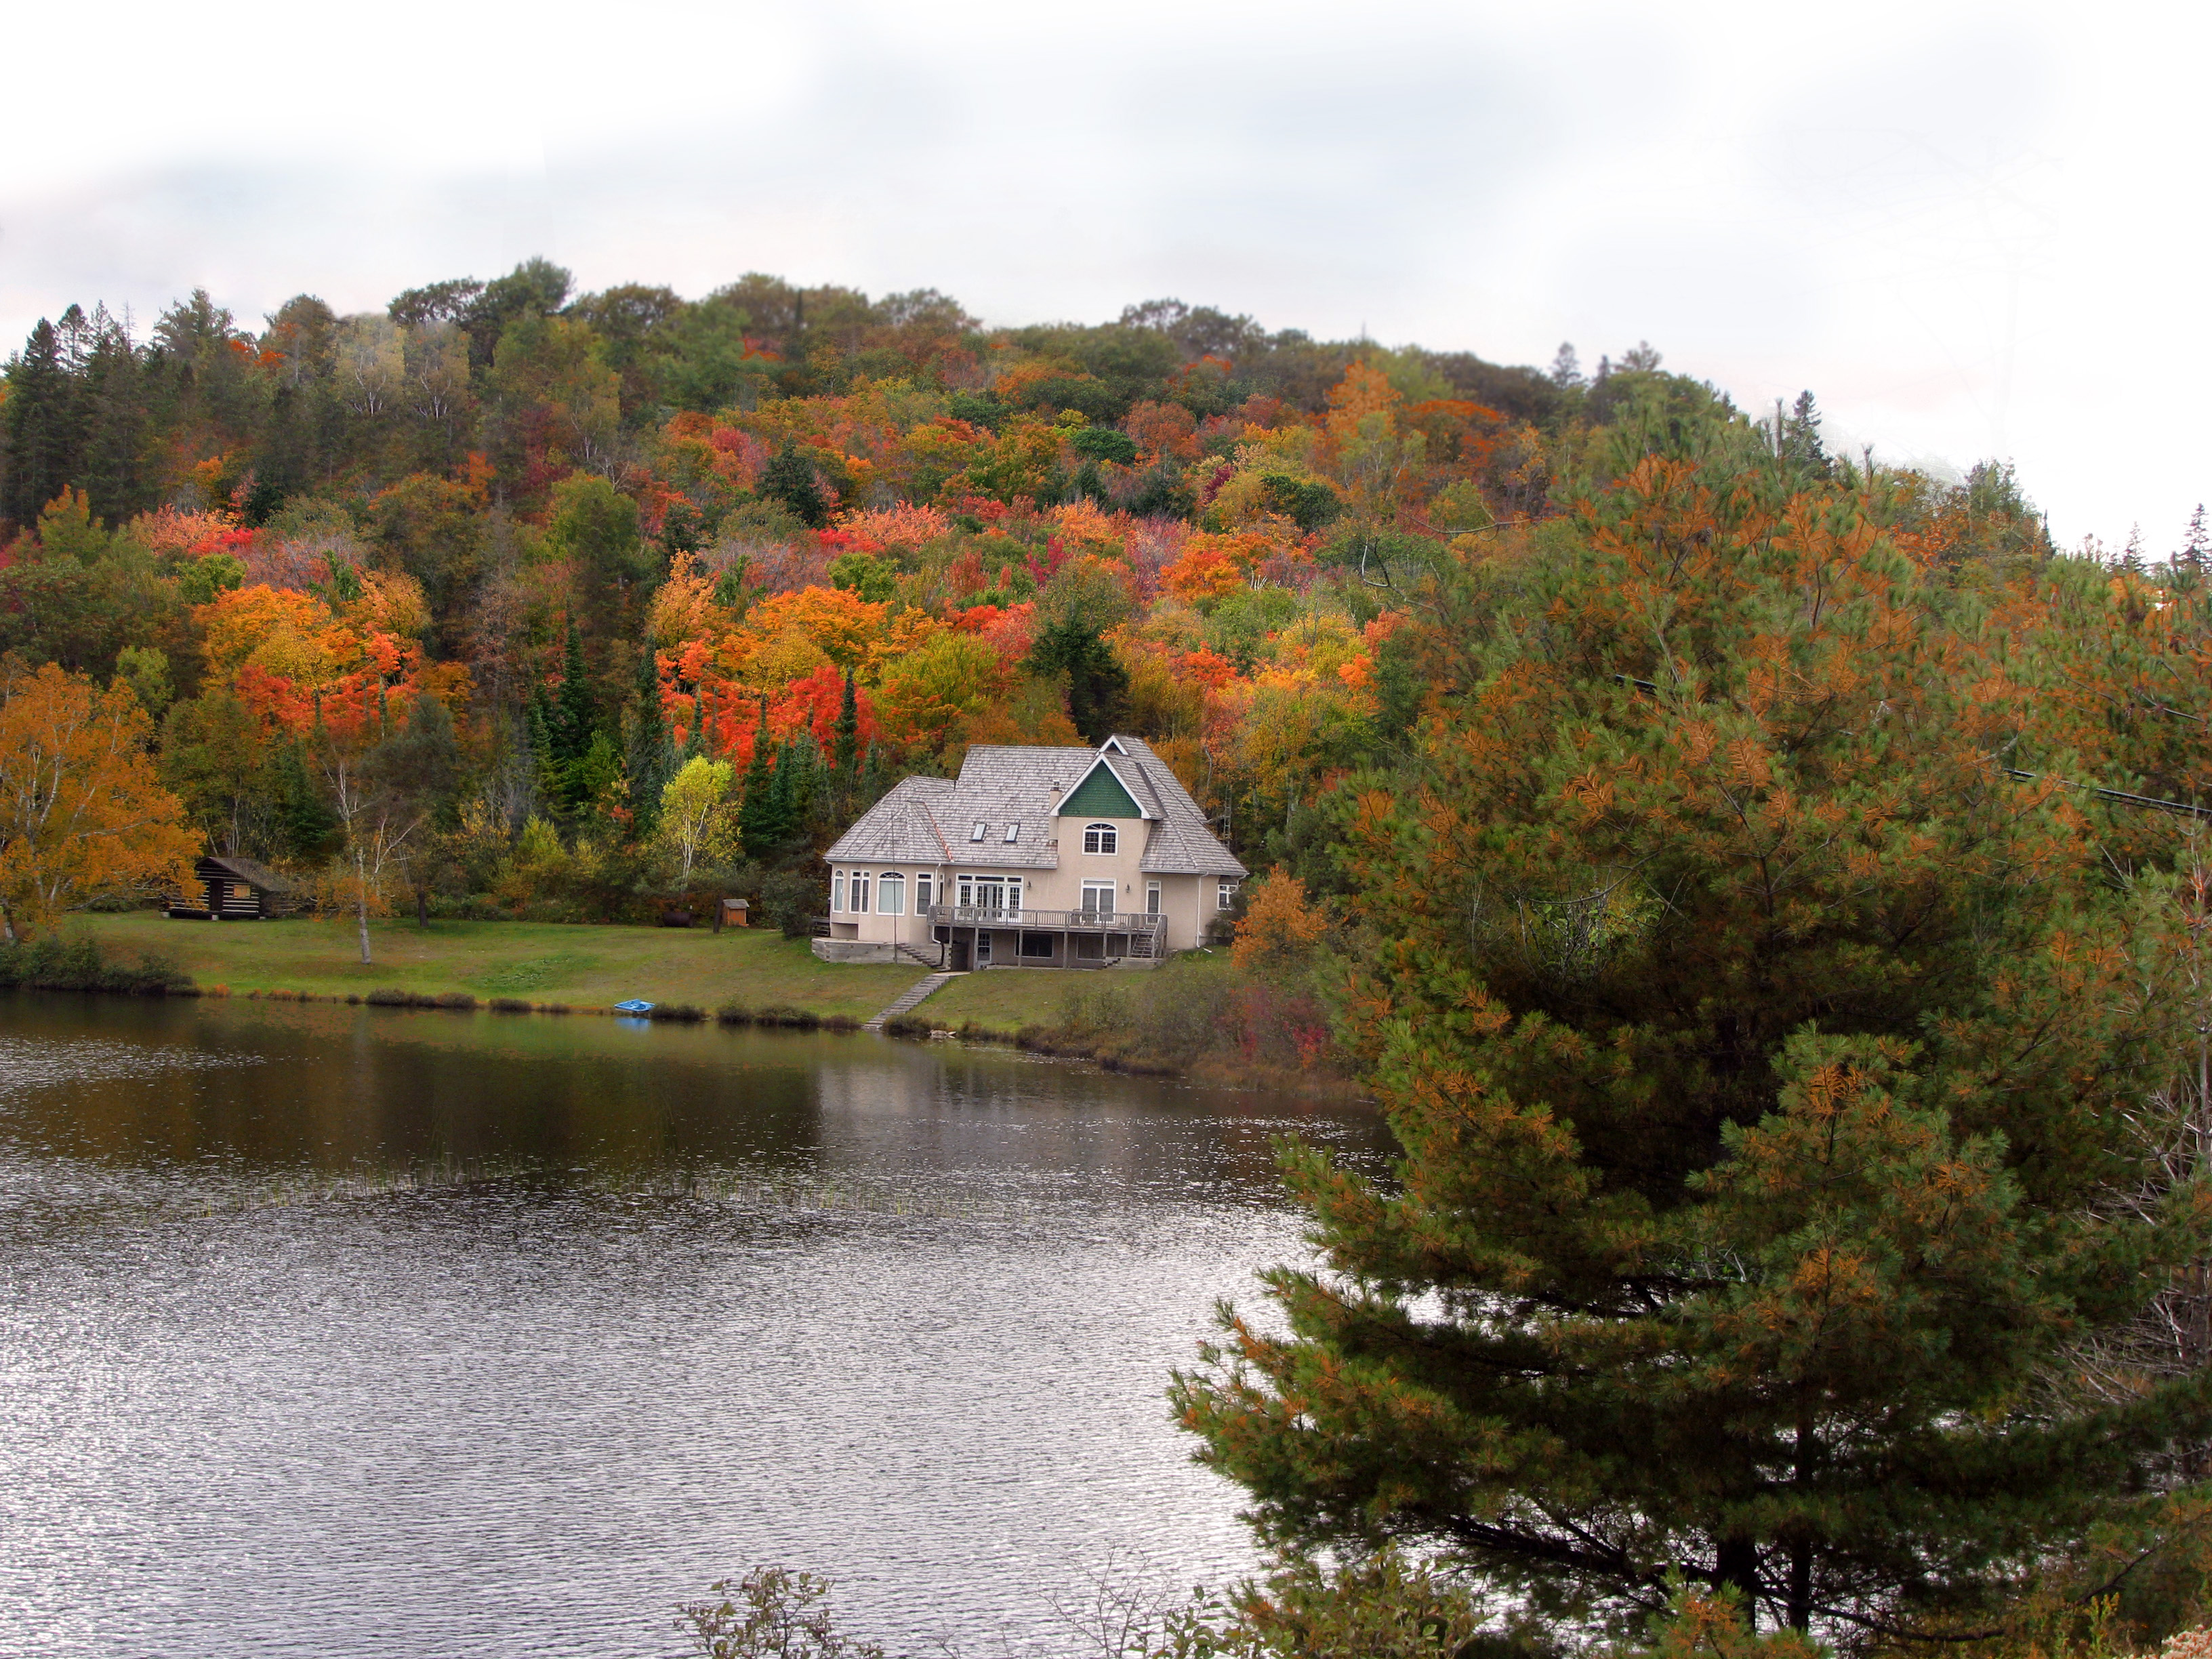
autumn, algonquin, fall, foliage, canada, water, cloud, plant, sky, building, tree, natural landscape, house, highland, lake, lacustrine plain, bank, landscape, grass, rural area, hill, deciduous, larch, cottage, forest, reflection, fell, reservoir, evergreen, tarn, lake district, temperate broadleaf and mixed forest, roof, loch, winter, garden, wetland, conifer, mountain, pond, grassland, floodplain, village, wildlife, evening